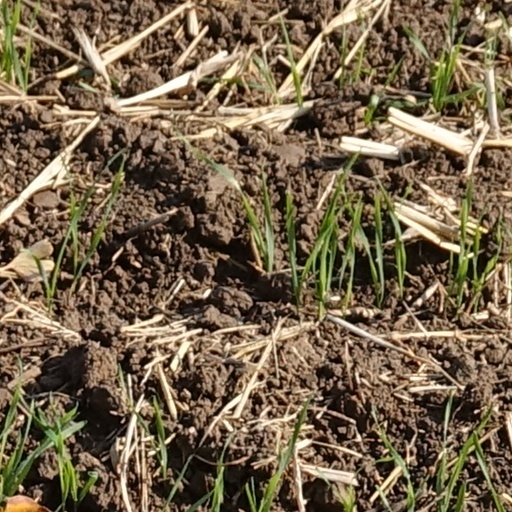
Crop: wheat